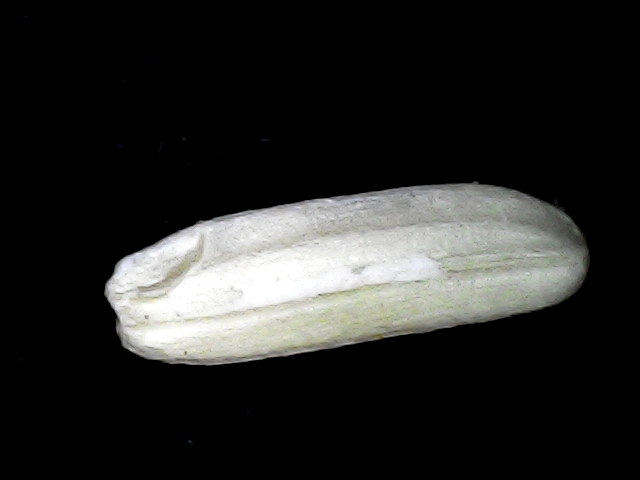
Rice variety: BD75